Dental aerosol

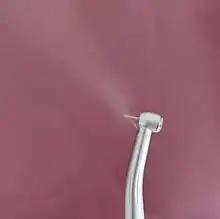
Dental aerosol from a dental hand piece

A dental aerosol is an aerosol that is produced from dental instrument, dental handpieces, three-way syringes, and other high-speed instruments. These aerosols may remain suspended in the clinical environment. Dental aerosols can pose risks to the clinician, staff, and other patients. The heavier particles (e.g., >50 μm) contained within the aerosols are likely to remain suspended in the air for relatively short period and settle quickly onto surfaces, however, the lighter particles may remain suspended for longer periods and may travel some distance from the source. These smaller particles are capable of becoming deposited in the lungs when inhaled and provide a route of diseases transmission. Different dental instruments produce varying quantities of aerosol, and therefore are likely to pose differing risks of dispersing microbes from the mouth. Air turbine dental handpieces generally produce more aerosol, with electric micromotor handpieces producing less, although this depends on the configuration of water coolant used by the handpiece.